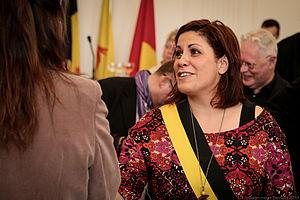
Julie Fernandez Fernandez